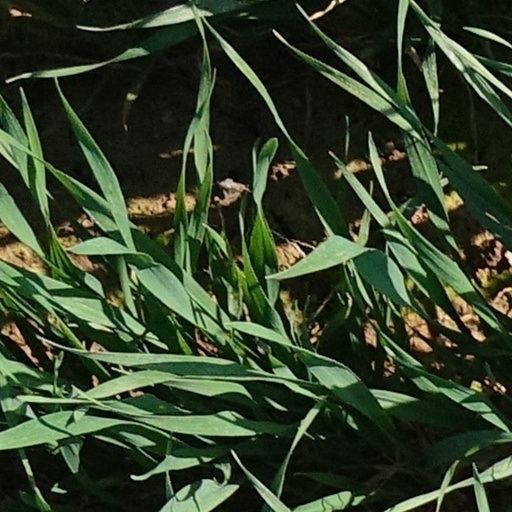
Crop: wheat